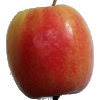
Label: apple_pink_lady